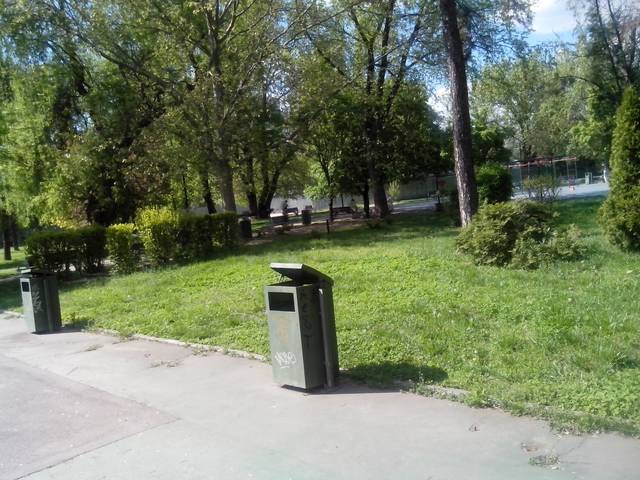
Region: Romania
Coordinates: 44.435, 26.075